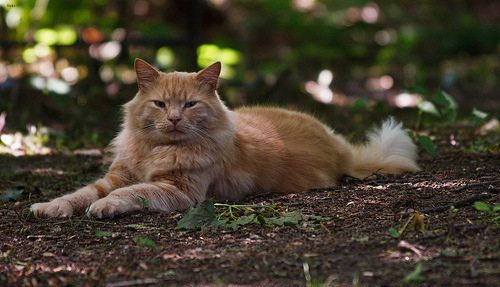
Breed: maine coon